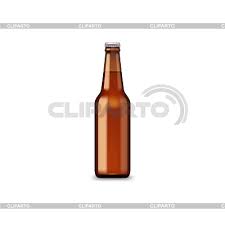
Label: glass